Victoria Warehouse

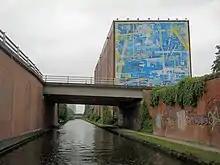
Walter Kershaw's mural

The premises began construction in the 1920s by the Liverpool Warehousing Company as a storage facility for the city, with the two warehouses opening in 1925 and 1927, respectively. The site covered . It was later used for food storage, before being largely destroyed by fire in 1980.